Eckart von Klaeden

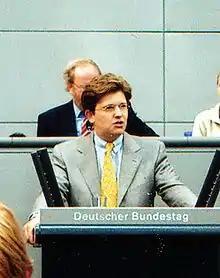
von Klaeden in 2005

Eckart Peter Hans von Klaeden (born 18 November 1965 in Hanover) is a German politician of the Christian Democratic Union (CDU) who served as Minister of State at the German Chancellery from 2009 to 2013.